Sailing skate

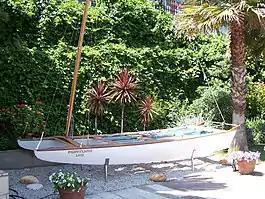

Its structure is made of plywood and solid wood, although some units are also manufactured in fiberglass. It is formed by two hulls (buoyancies) that fulfill the function of antiderivative planes. The hulls are linked together by the deck, composed of five independent "stands" (transversal planks) that provide rigidity to the structure and are used as a support for the rigging, as well as a support for the skipper.